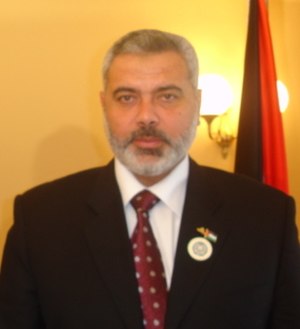
Ismail Haniyeh
Ismail Haniyeh også kendt som Ismail Haniya født januar 1963 er den palæstinensiske ministerpræsident for de selvstyrende områder og en politisk leder i gruppen Hamas. Præsidenten i området er Mahmoud Abbas fra det konkurrerende Fatah. Han blev ministerpræsident i februar 2006 efter Hamas store valgsejr, men efter vanskeligheder med at styre indgik man en aftale om en samlingsregering med Fatah. Den nye regering begyndte sit arbejde den 18. marts 2007. I øjeblikket er der dog regulære kampe mellem de to grupper, hvorfor samarbejdet om en fælles styring af de palæstinensiske selvstyreområder er gået i stå.